The Combination (film)

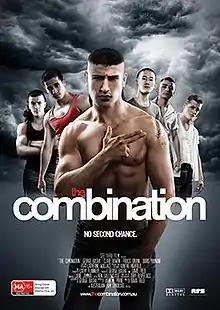
Theatrical release poster

The Combination is a 2009 Australian drama film, directed by David Field and written by George Basha. The film covers the relations between Lebanese Australians and Anglo Australians in parts of Western Sydney. Parts of the film focus on the 2005 Cronulla riots in Australia between Lebanese Australians and Anglo Australians.